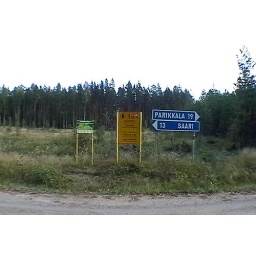
The tall trees in the middle ground are in Russia